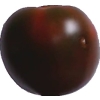
Label: tomato_maroon